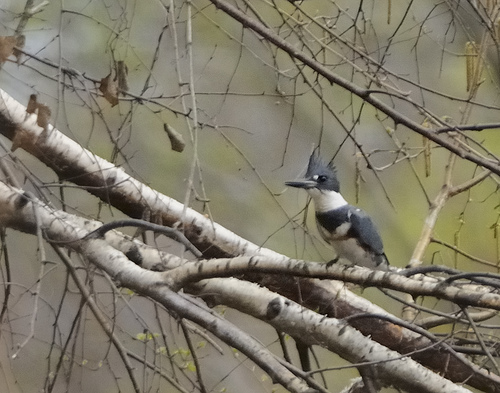
this white and grey bird has a pointy beak and spiky mohawkbird has gray body feathers,gray breast feather, and gray beak
this is a black and white bird with a long pointy black beak.
this bird is black and white in color with a large black beak, and black eye rings.
this bird has a white belly, black breast and wing, white throat and a black head.
this bird is grey with black and has a long, pointy beak.
a tall bird with a gray mohawk, and a white neck.
this bird is blue with white and has a long, pointy beak.
this particular bird has a belly that is white and black breasts
this bird has thick black bill, with a white belly.
Species: Belted Kingfisher